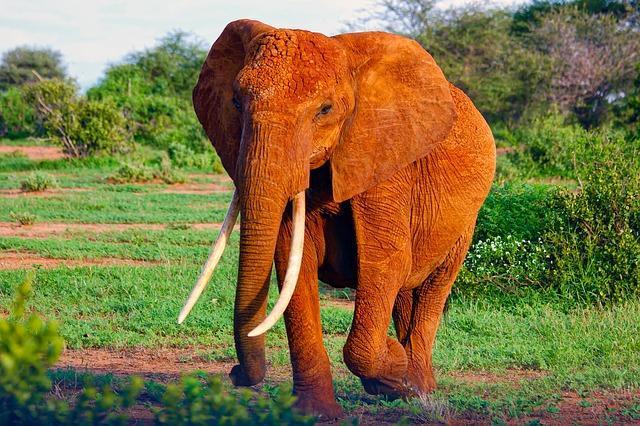
elephant